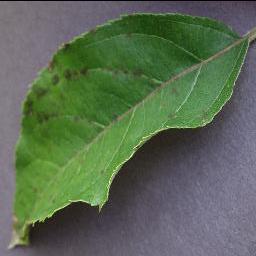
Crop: apple
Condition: scab